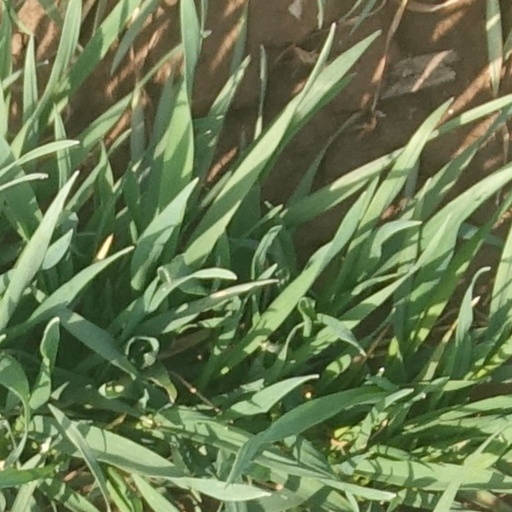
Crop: wheat